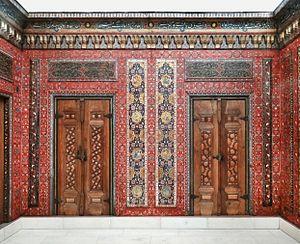
La boiserie est un ouvrage de menuiserie recouvrant les murs intérieurs d'un édifice. Ouvrage formé de bâtis, panneaux, plinthes et cimaises, pour revêtir les murs lambris. Ce travail constitue une branche de l'art décoratif.